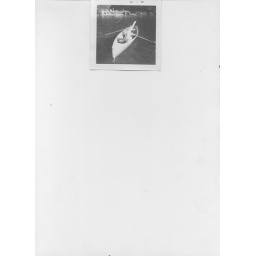
Bark lake - some people in boat